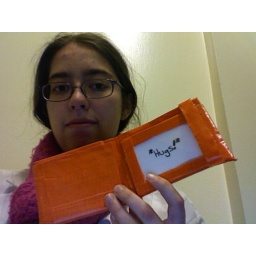
This is my wallet open. You can see the excellent *hugs!* card in its clear plastic window.